Salomon de Caus

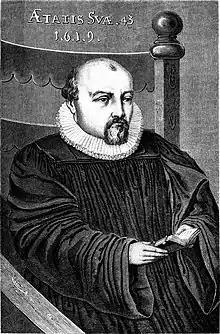
Salomon de Caus

Salomon de Caus (1576, Dieppe – 1626, Paris) was a French Huguenot engineer, once (falsely) credited with the development of the steam engine.